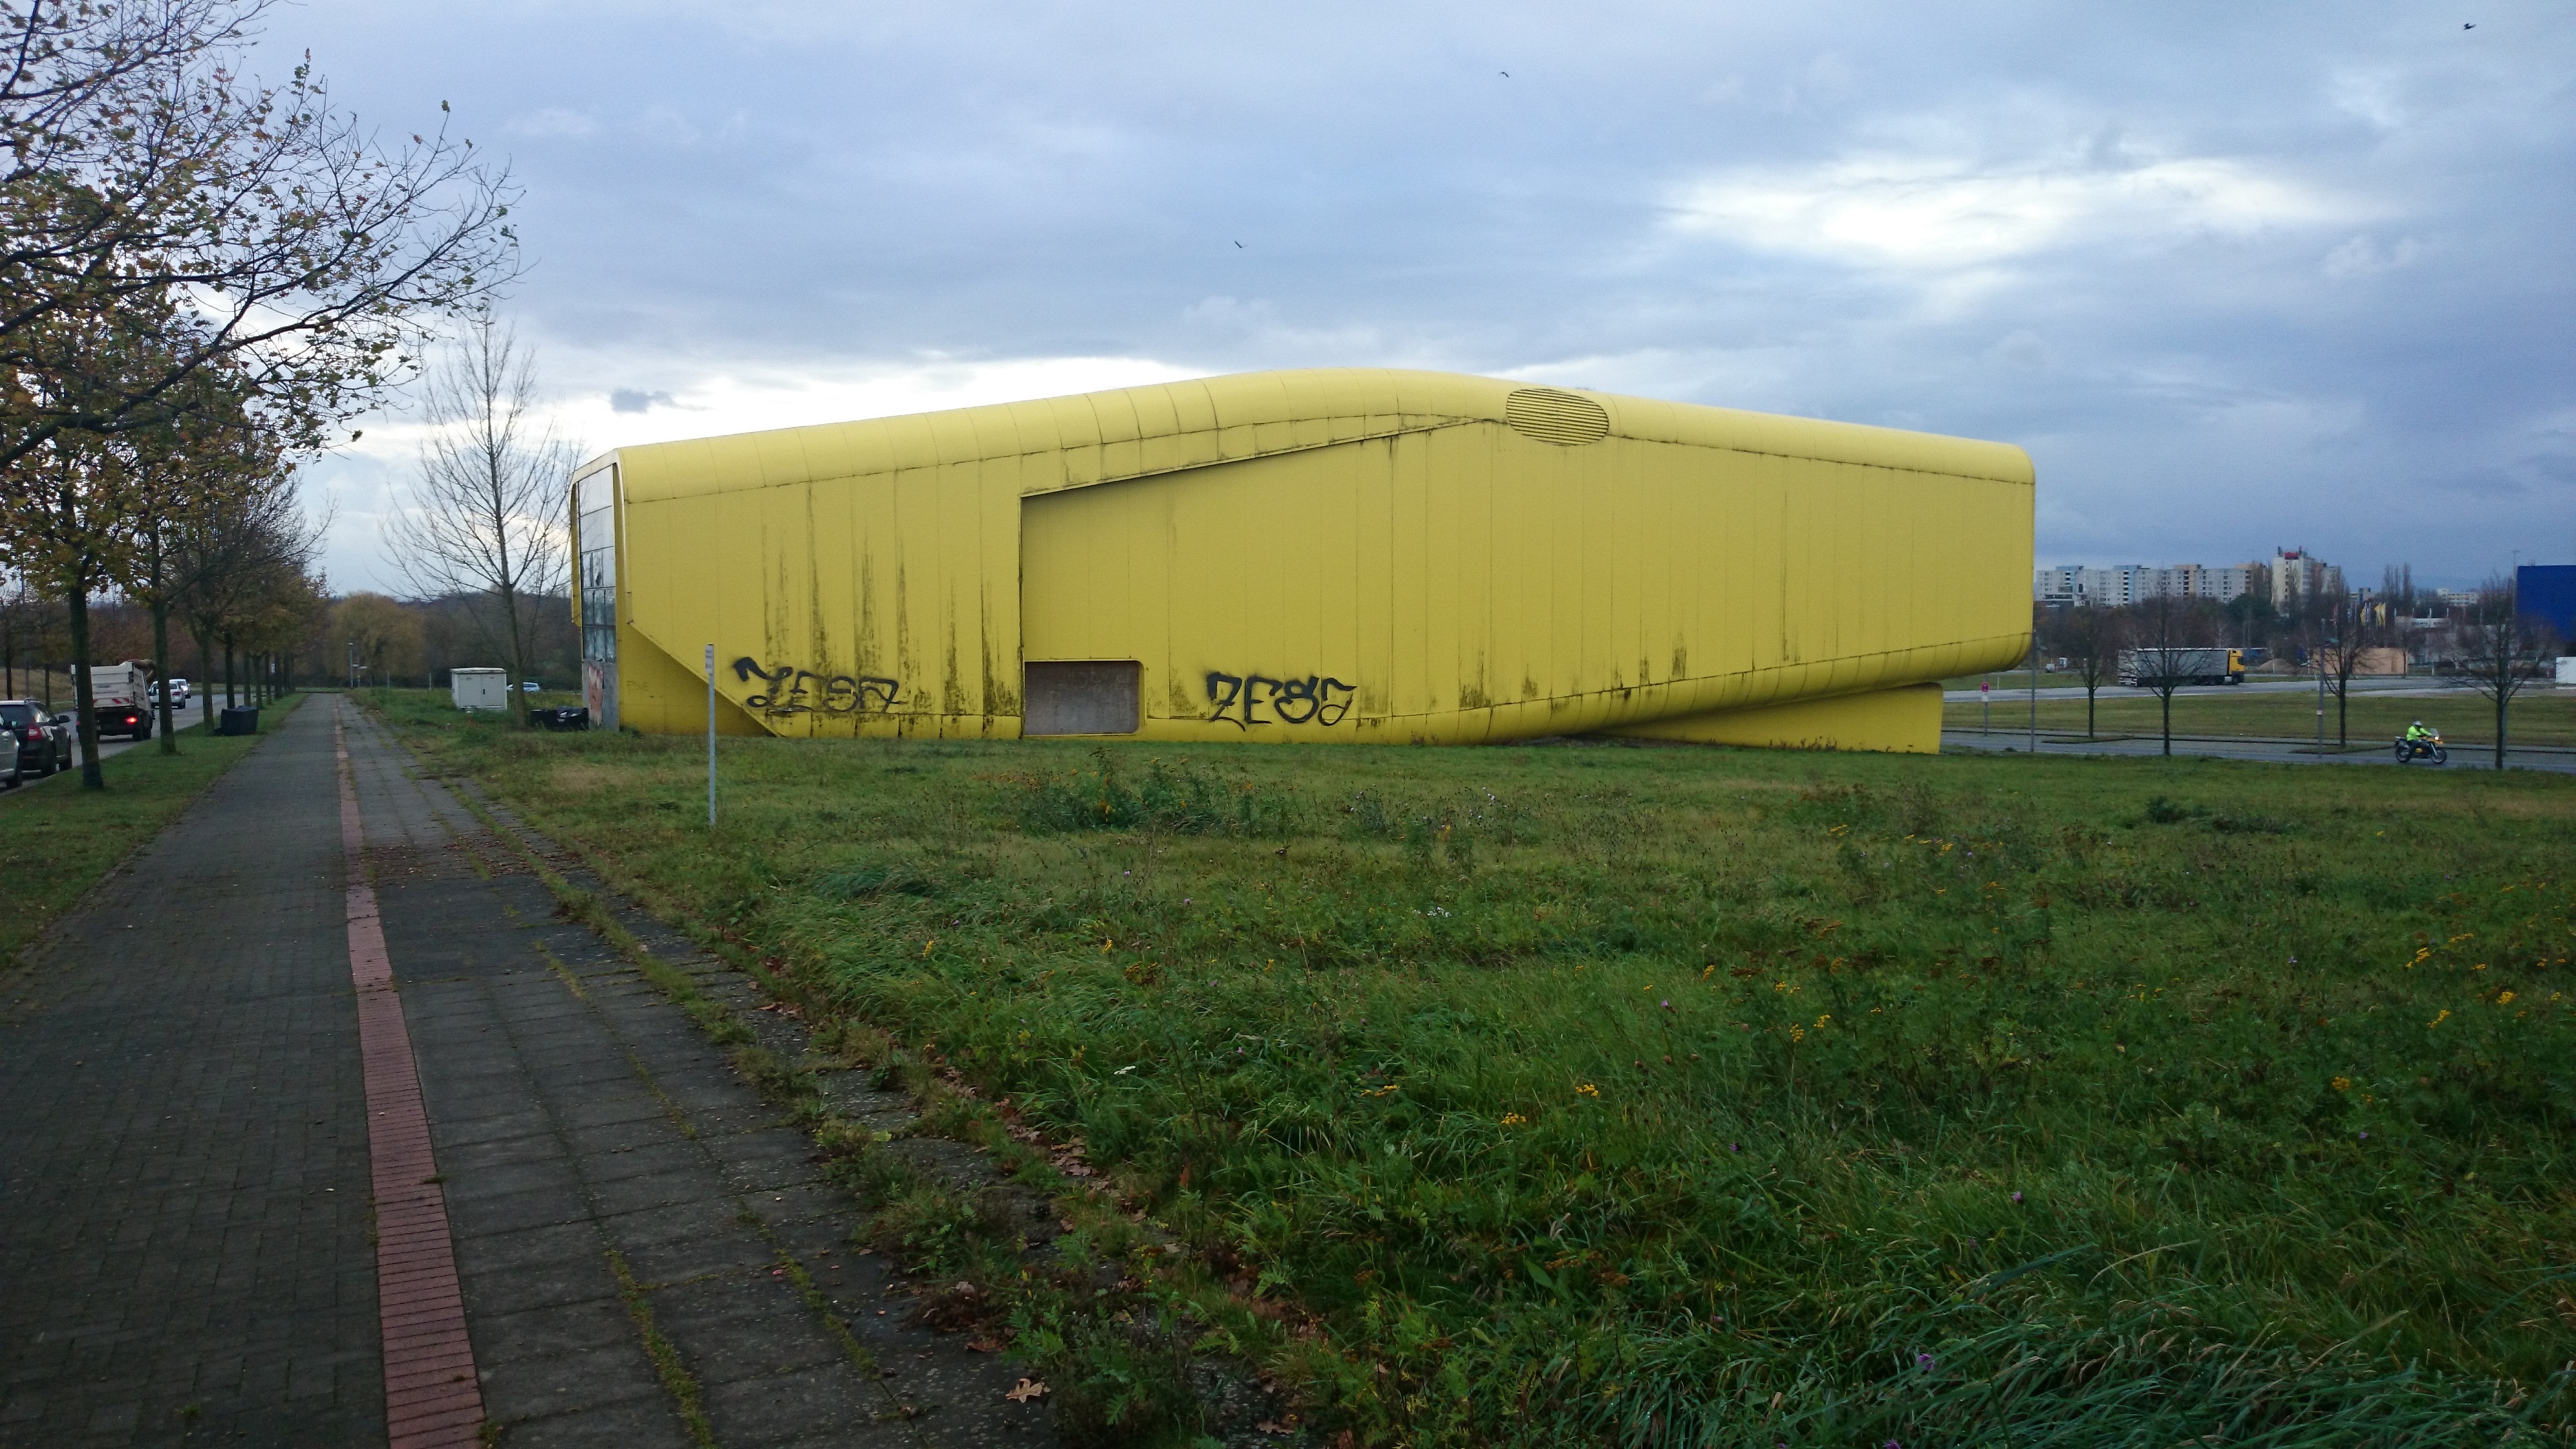
farm, transport, pavillion, germany, hanover, rural area, world's fair, midfield, expo 2000, expo park, eastern section, verottet, pavillions